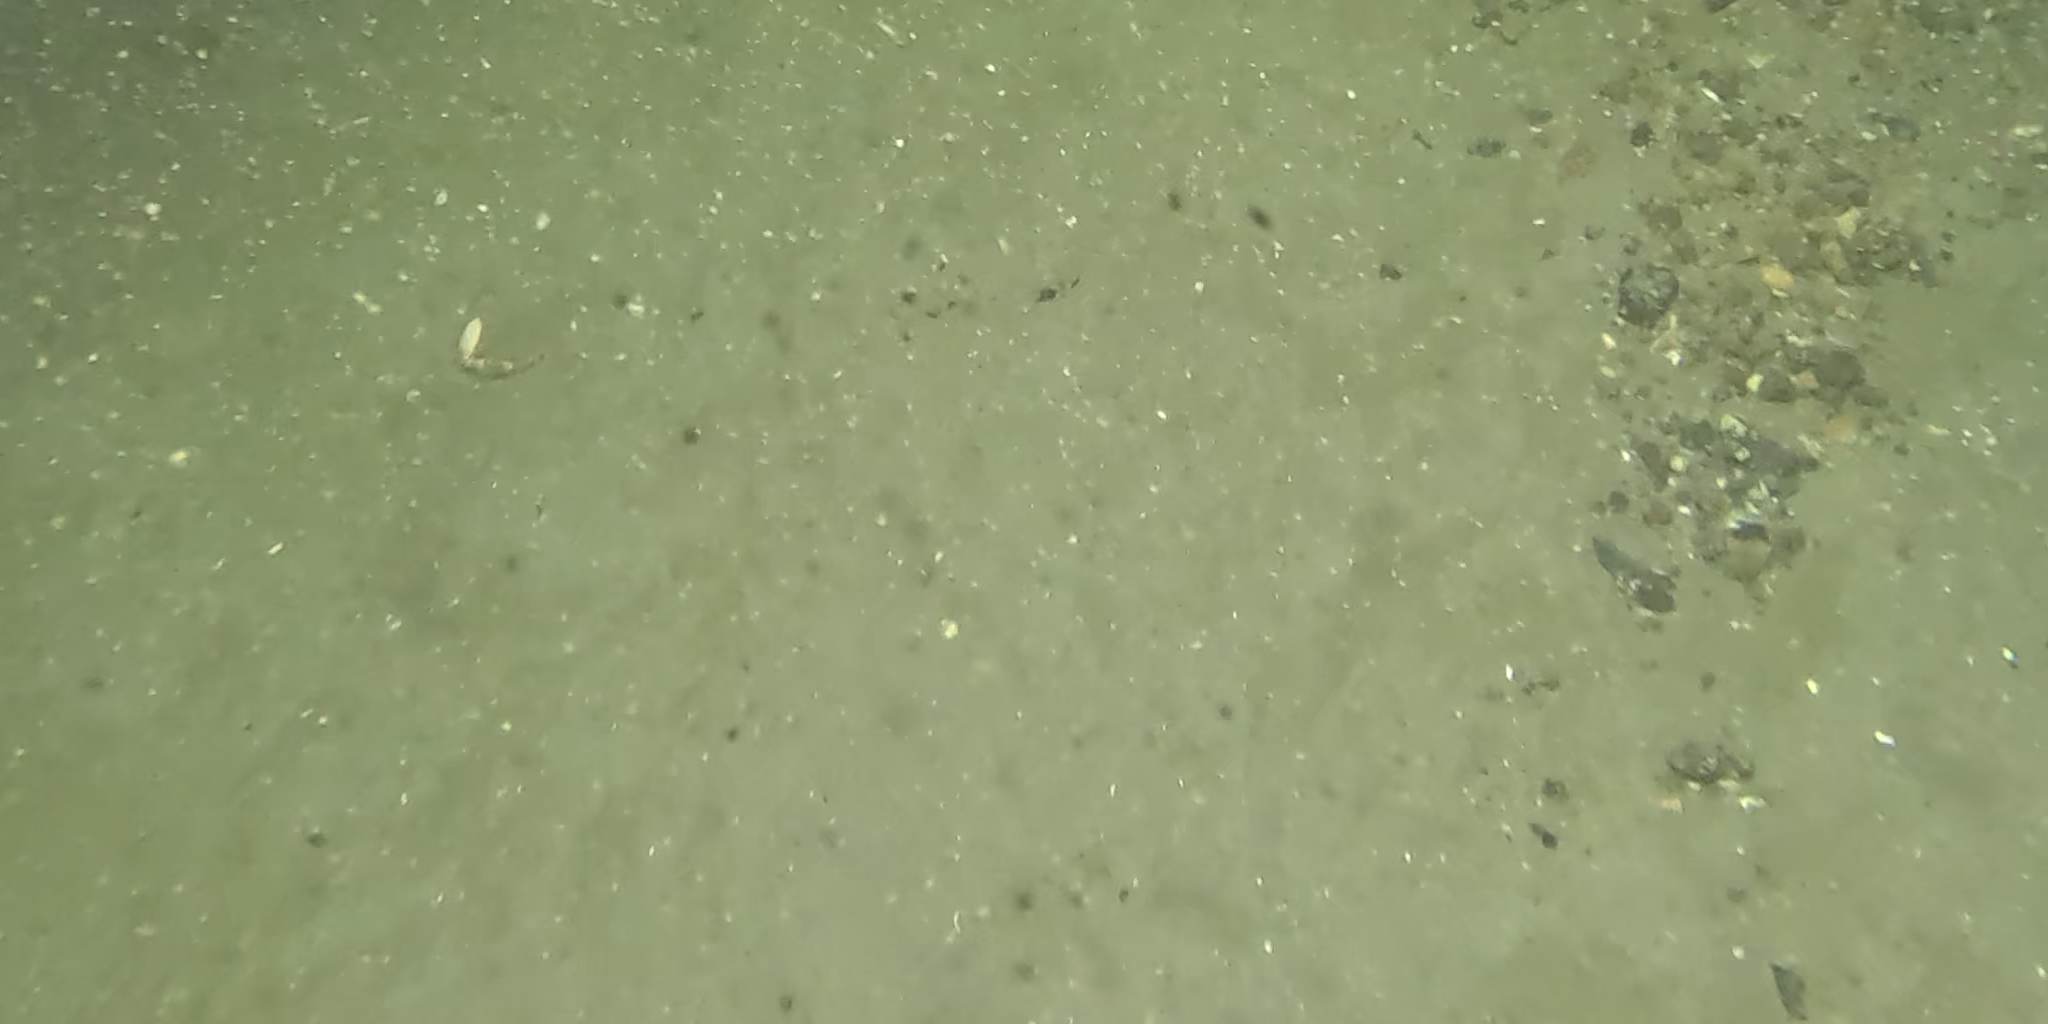
Seabed habitat: sand